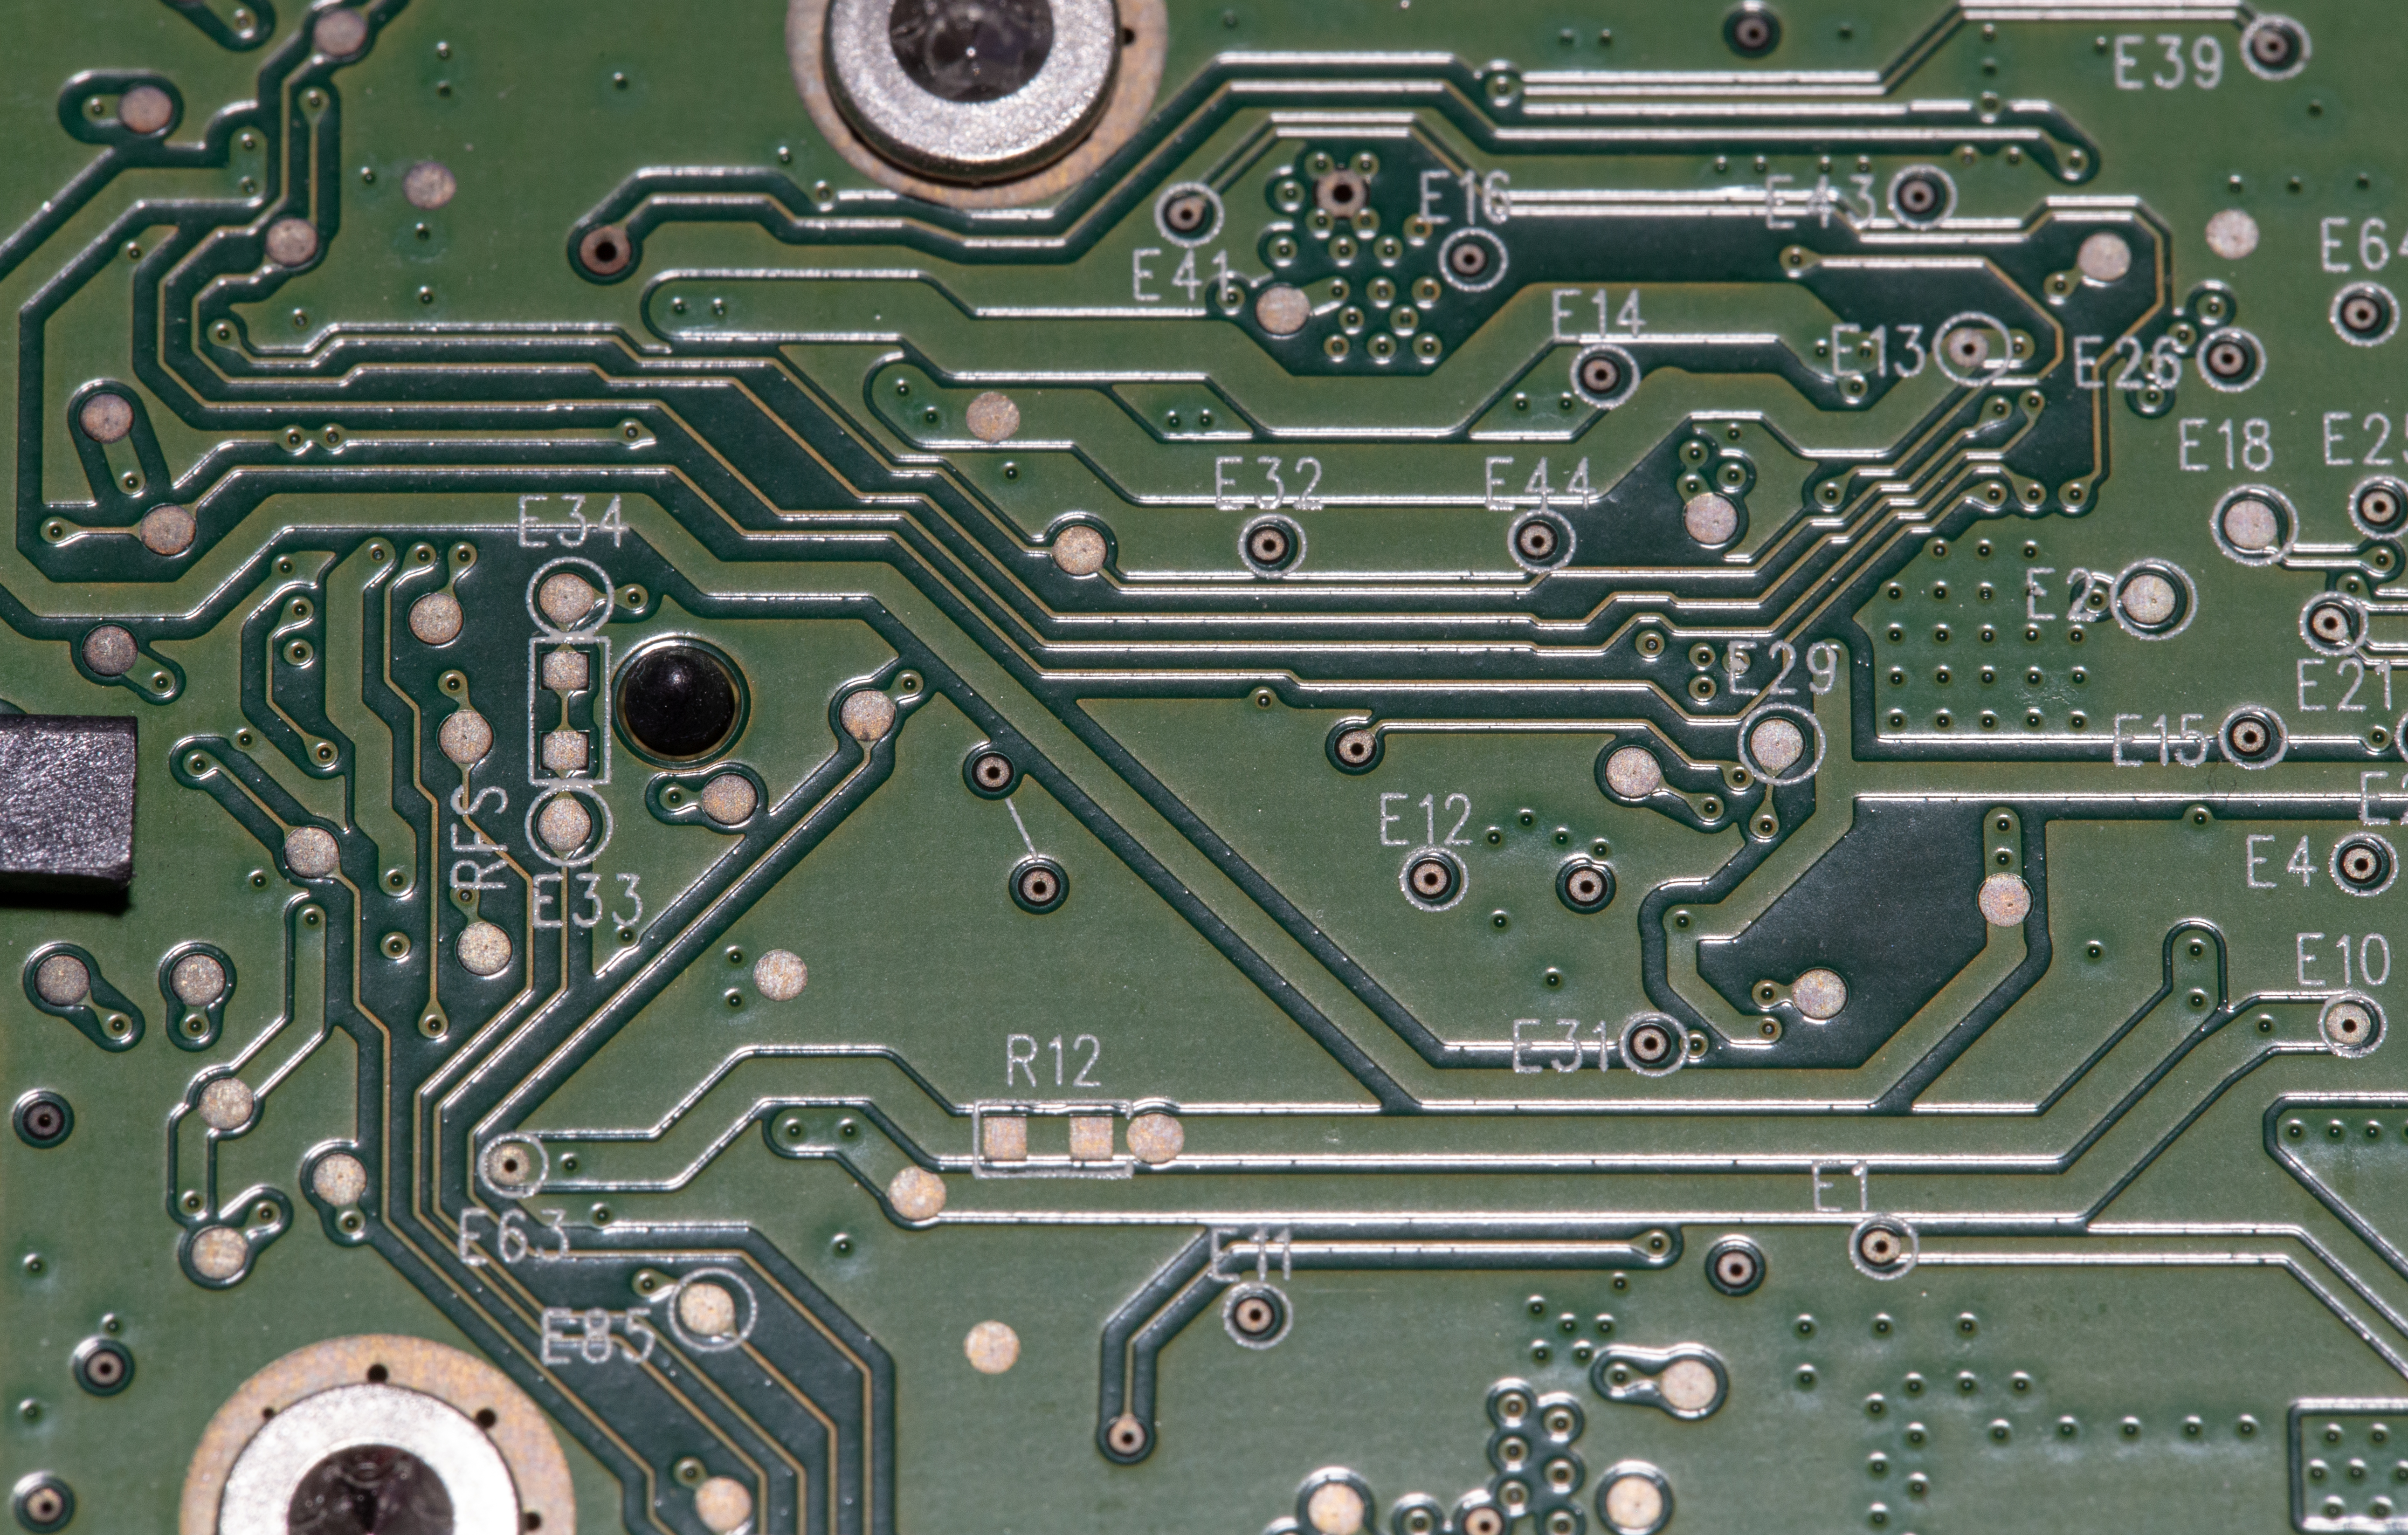
motherboard, electronic engineering, electronic component, electronics, computer hardware, electrical network, technology, computer component, electronic device, I o card, video card, personal computer hardware, circuit component, passive circuit component, hardware programmer